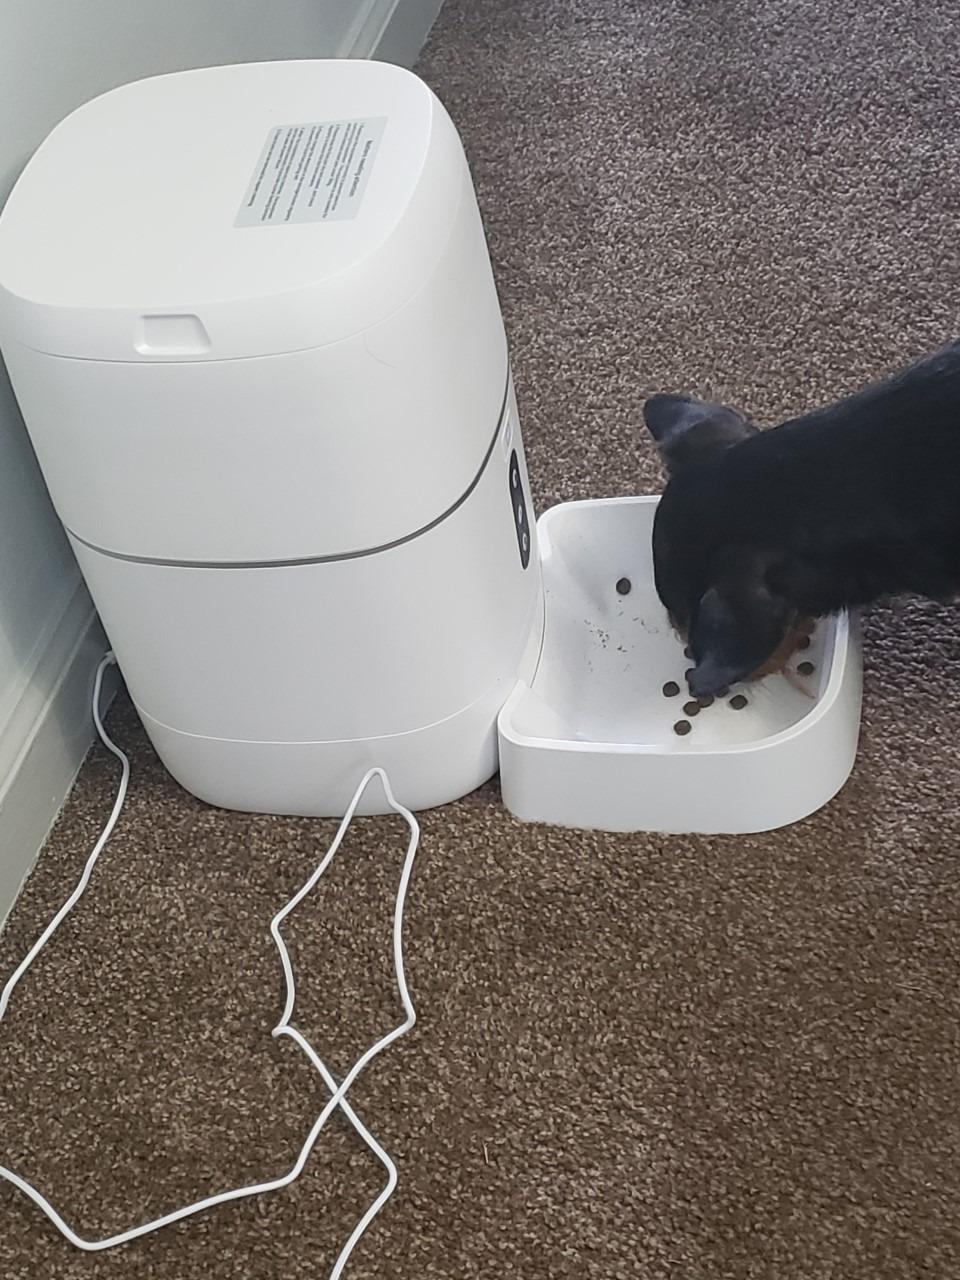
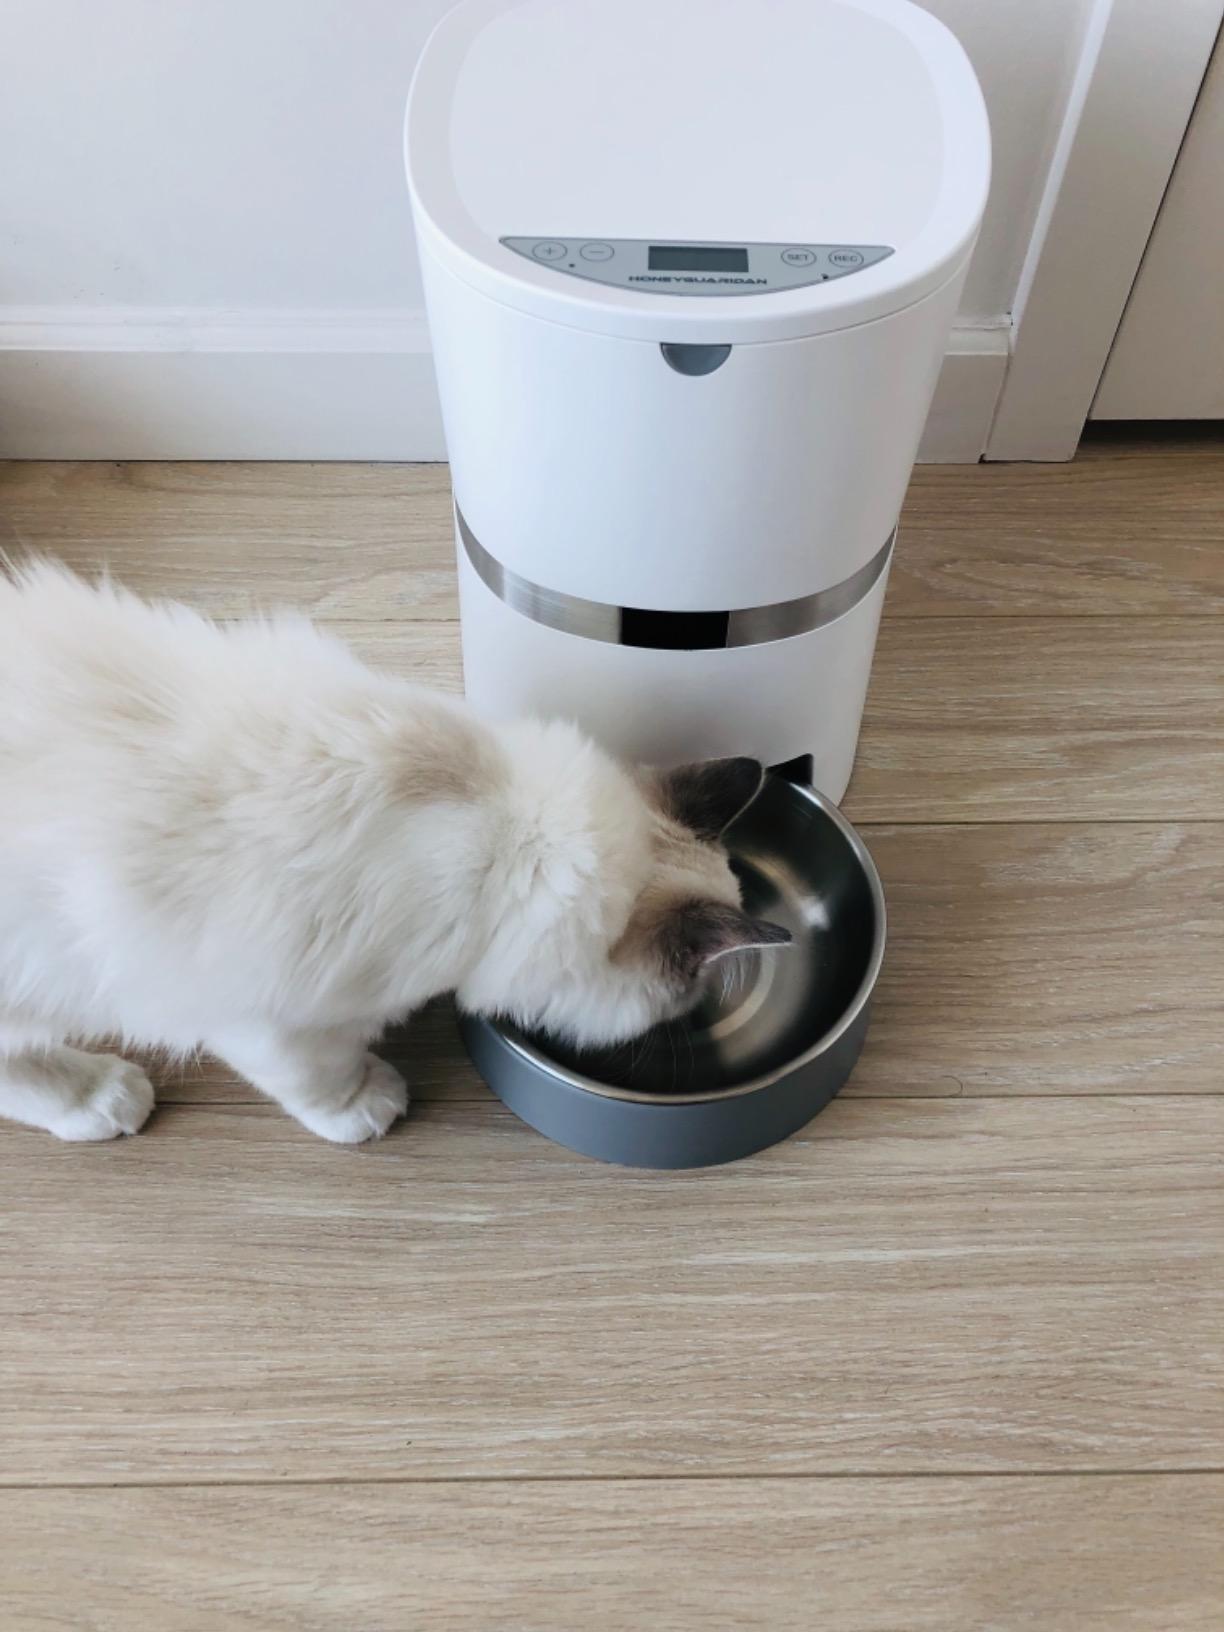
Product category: items_feeder
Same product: no